Icarosaurus

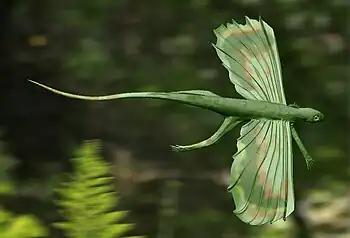
Artist's reconstruction of "Icarosaurus siefkeri"

The fossil remained in the collections of the AMNH until the late 1980s. In 1989, Siefker reclaimed the specimen, which he kept in a private collection during the following decade. In 2000, Siefker sold the fossil at auction in San Francisco through the auction house Butterfield & Butterfield, despite concerns from paleontologists that the sale could render the specimen unavailable for scientific study. The fossil sold for US$167,000, only half of its appraised value, to Dick Spight of California. That same year, Spight donated the "Icarosaurus" holotype back to the AMNH, where it was put on display 7 October 2000.